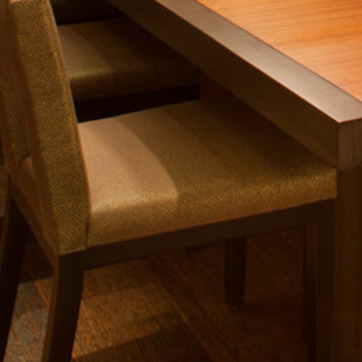
Material: leather